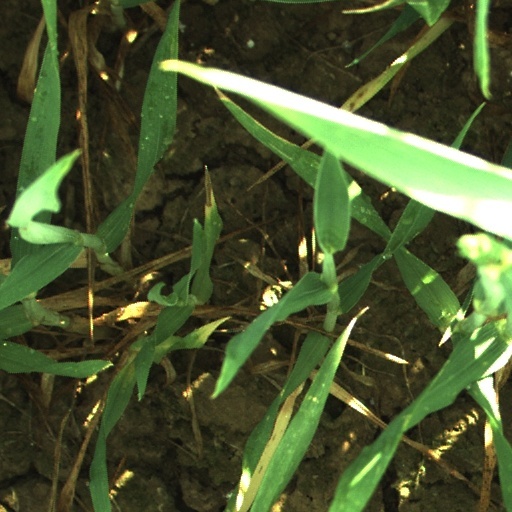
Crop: wheat